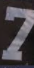
Number: 7